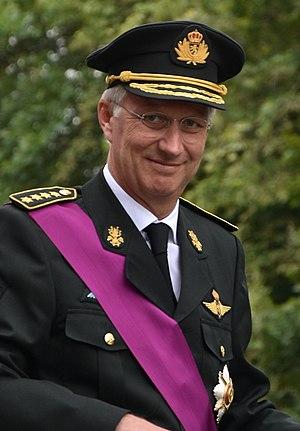
Le roi Philippe de Belgique au défilé national du 21 juillet 2018.
Philippe, né le 15 avril 1960 au château du Belvédère à Bruxelles, est, depuis le 21 juillet 2013, le septième roi des Belges.
Les années 2010 ont commencé le 1ᵉʳ janvier 2010 et se sont achevées le 31 décembre 2019.